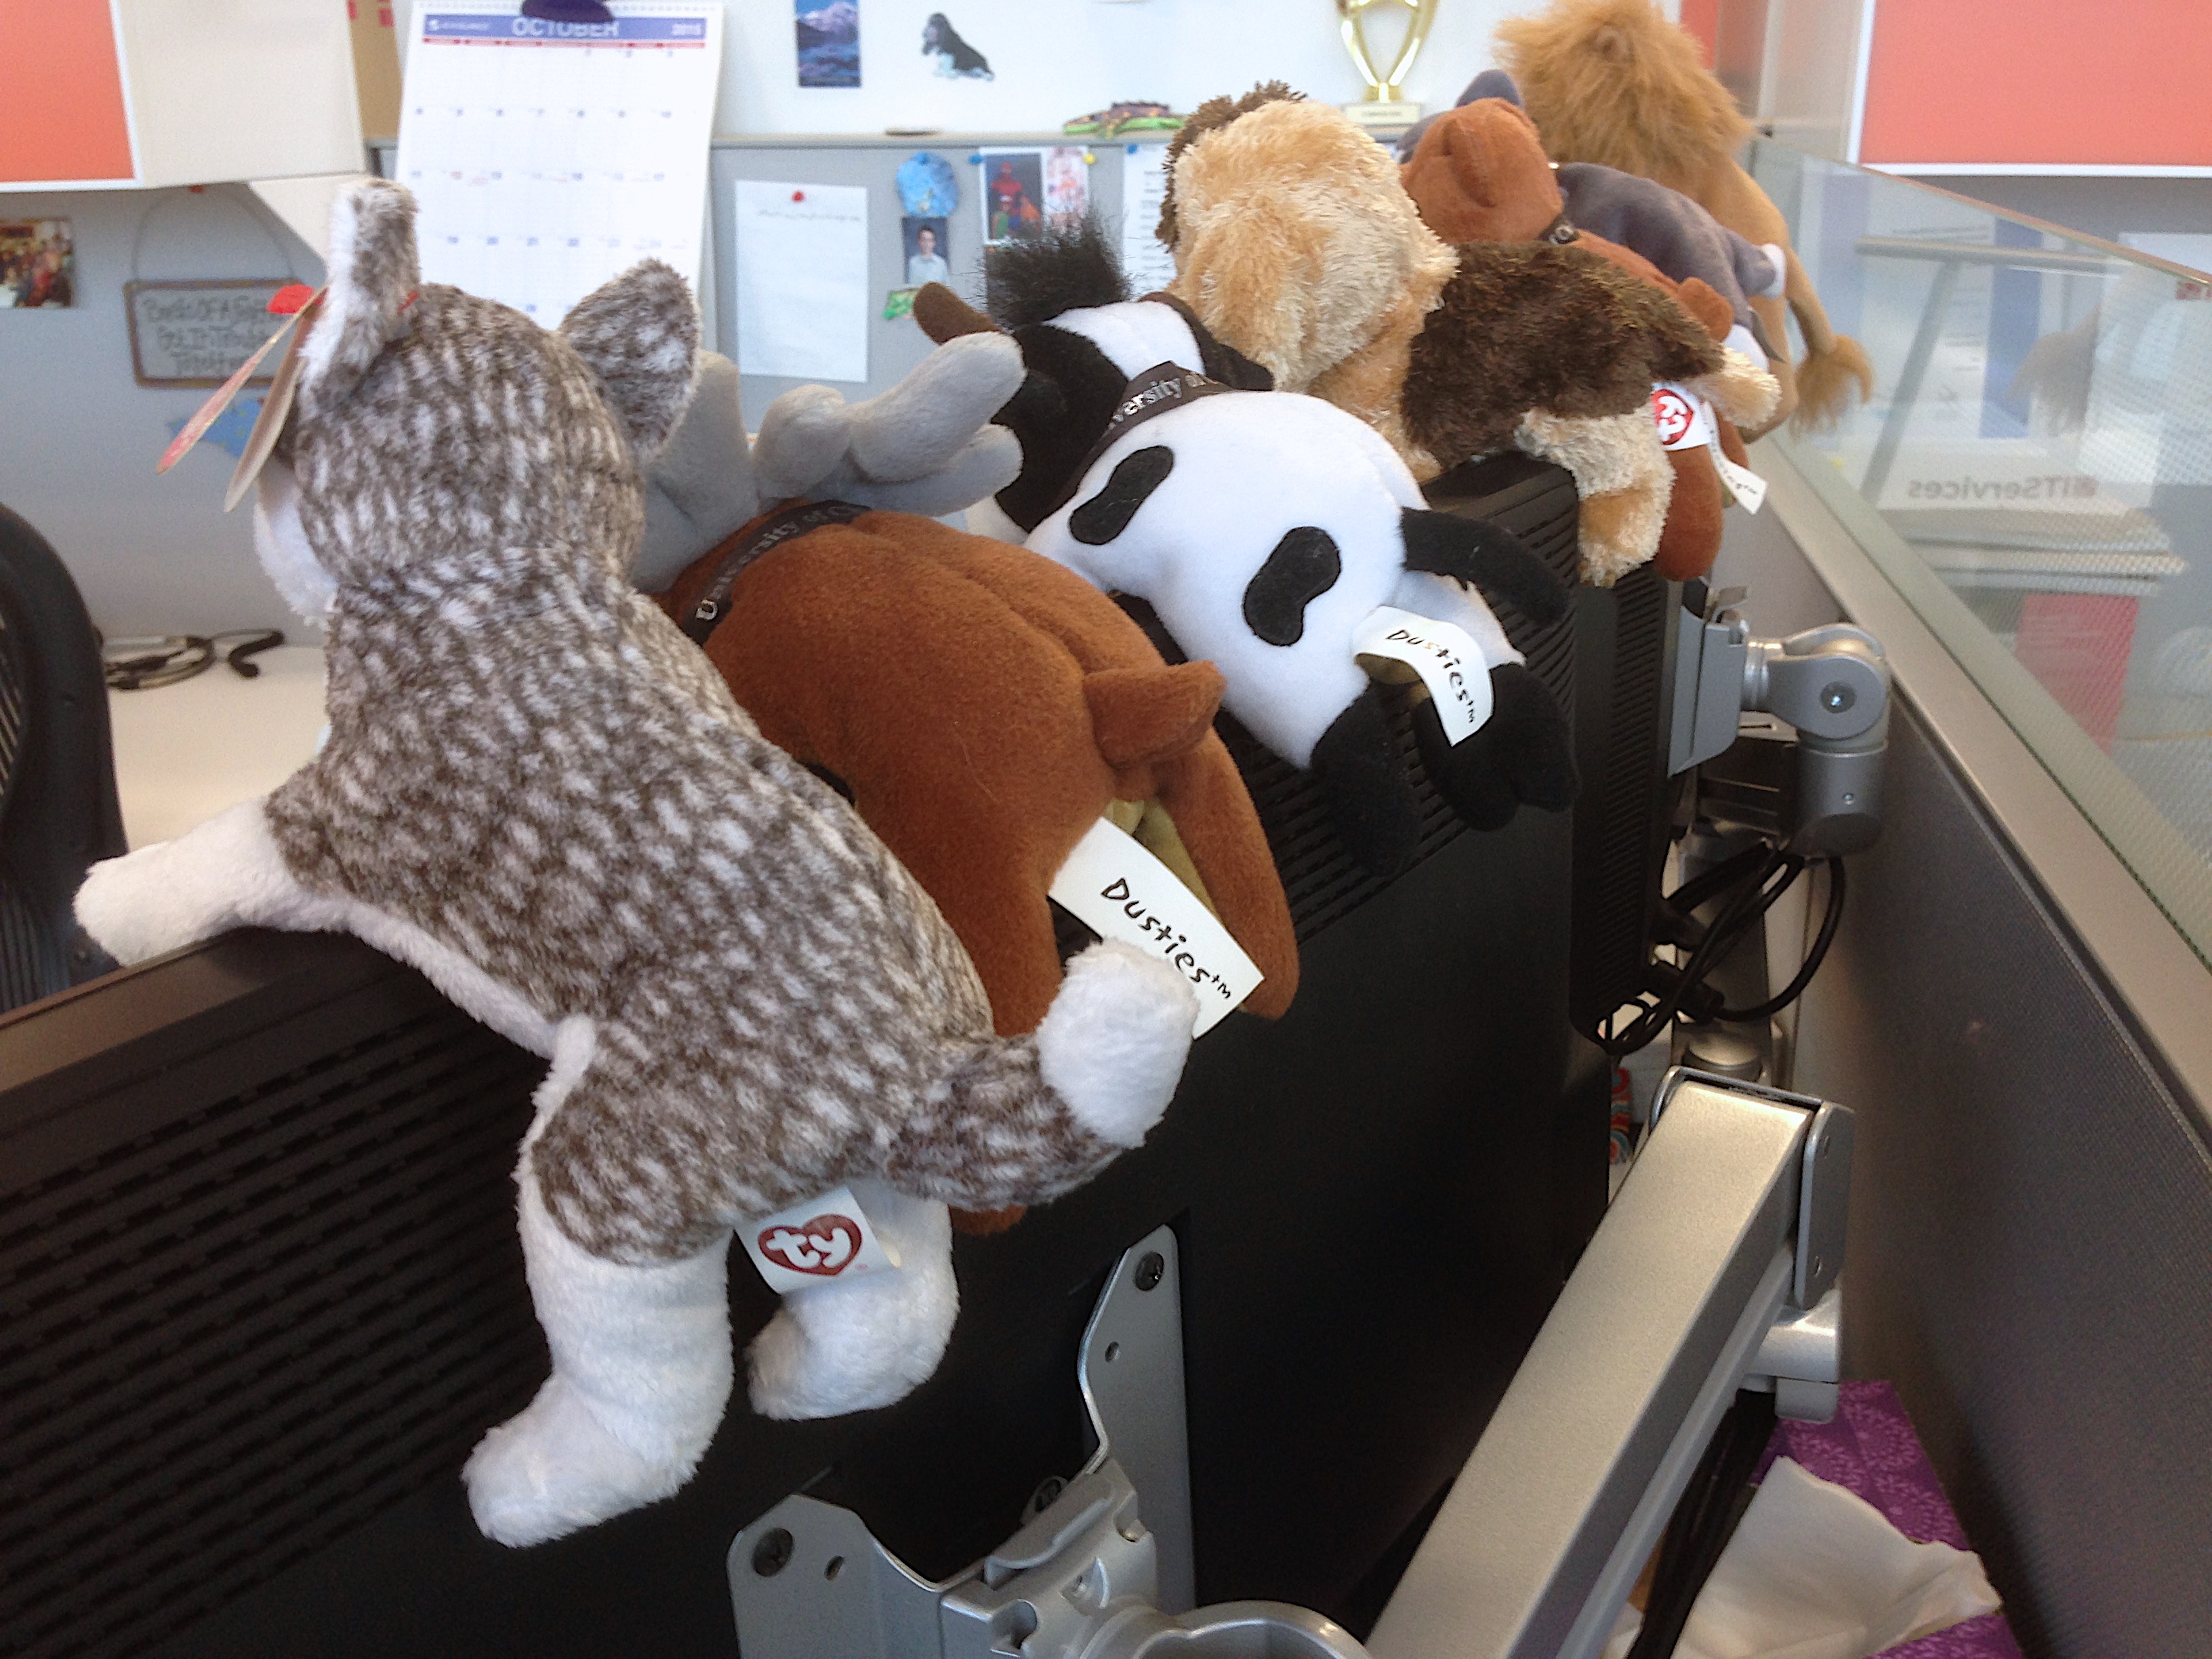
fur, cat, mammal, room, toy, product, textile, art, plush, stuffed toy